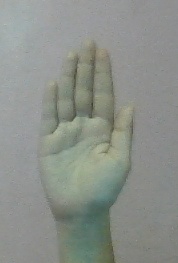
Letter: seen